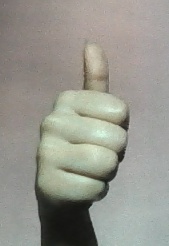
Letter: aleff